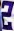
Number: 2